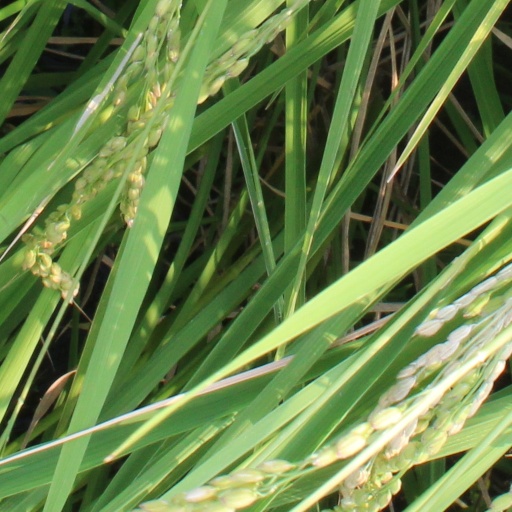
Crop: rice